Commedia sexy all'italiana

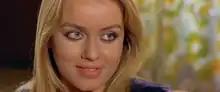
Gloria Guida, one of the "commedia sexy"s icons, here in "La liceale" (1975), a title from the "high school comedy" subgenre.

Other very popular subgenres of the "commedia sexy all'italiana" included high school, military, hospital, police and family comedies.